297th Infantry Regiment (United States)

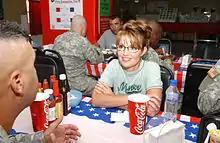
Palin visiting soldiers of the 3rd Battalion at Camp Buehring, July 2007

The unit was redesignated the 297th Infantry Regiment on 1 October 2005. On 6 July 2006, the 297th's 3rd Battalion was ordered into active Federal service at home stations. During predeployment training at Camp Shelby, two soldiers of the battalion were killed (SFC George W. Dauma and SSG William F. Brown) and two other soldiers were seriously wounded in a 20 July accident on U.S. Route 98. In the largest Alaska National Guard deployment since World War II, the unit provided security in Kuwait and Iraq in support of Third Army, and did not suffer casualties during its deployment. It was stationed at Camp Buehring, Camp Virginia, and Camp Navistar. In July 2007, Alaska Governor Sarah Palin visited the unit in Kuwait. The 3rd Battalion returned to Camp Shelby in October, and was released from active Federal service 1 January 2008, reverting to state control. On 1 September 2009, the regiment was converted into the 297th Cavalry Regiment, consisting of the 1st Squadron, headquartered at Fairbanks. On 16 October 2016, the 1st Squadron, 297th Cavalry became the 1st Battalion, 297th Infantry at Joint Base Elmendorf–Richardson. The new unit was commanded by Lieutenant Colonel Jeffrey Roberts. It included a headquarters company, three rifle companies (A, B, and D), and a forward support company. C Company was assigned to the Wyoming Army National Guard. Since the conversion to infantry, the battalion has been tactically part of the 29th Infantry Brigade Combat Team, and administratively part of the 38th Troop Command.